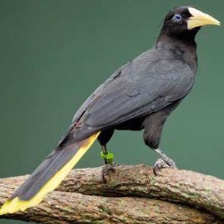
Species: CRESTED OROPENDOLA
Scientific name: PSAROCOLIUS DECUMANUS